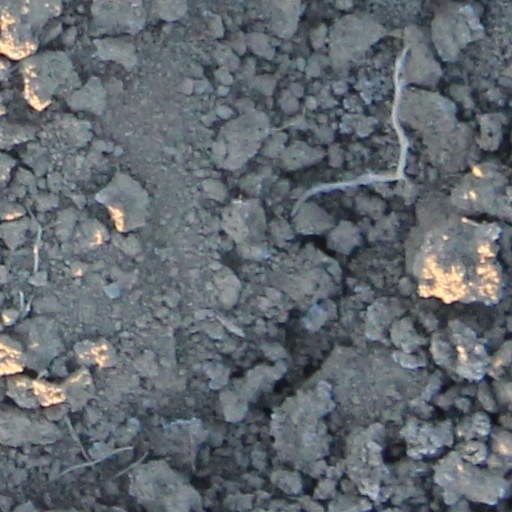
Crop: wheat